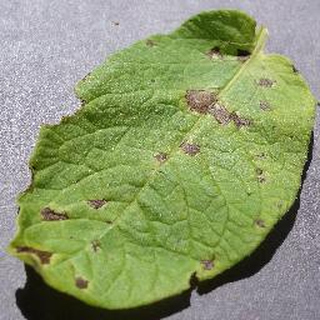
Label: potato_early_blight